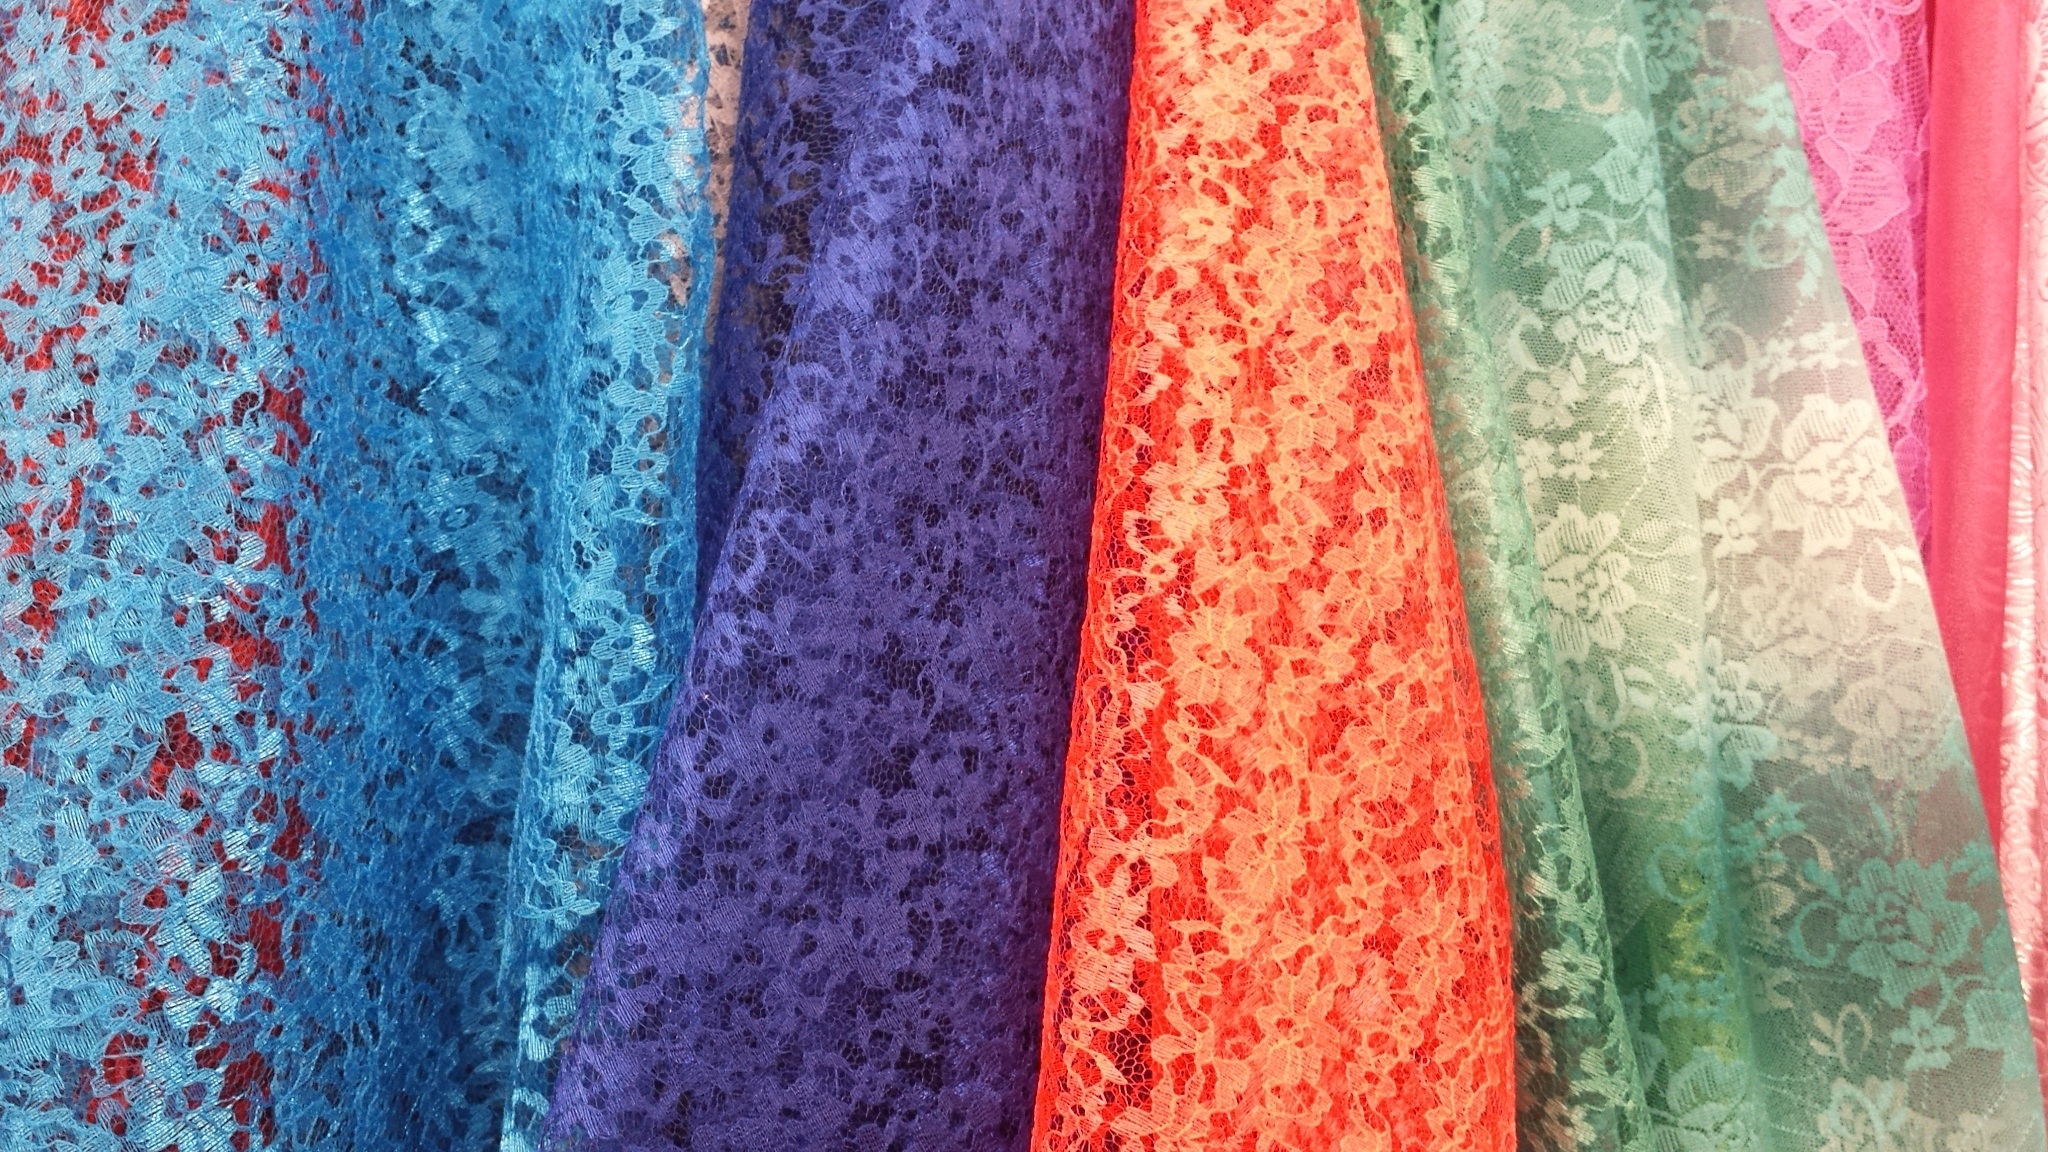
texture, decoration, pattern, green, red, color, fashion, blue, colorful, decor, material, ornament, fabric, textile, art, design, style, elegant, elegance, flooring